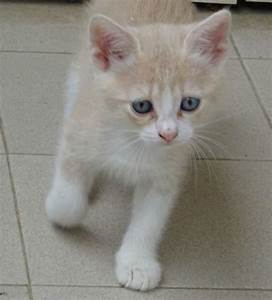
Label: gatto